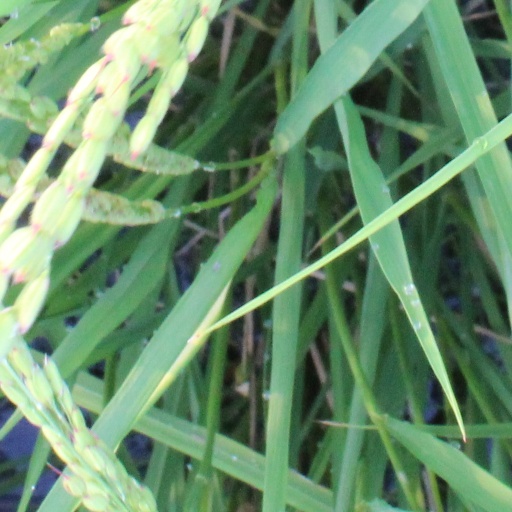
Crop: rice